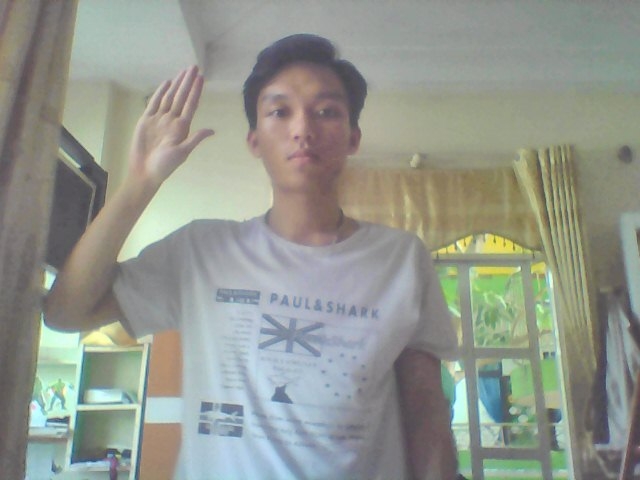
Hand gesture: stop